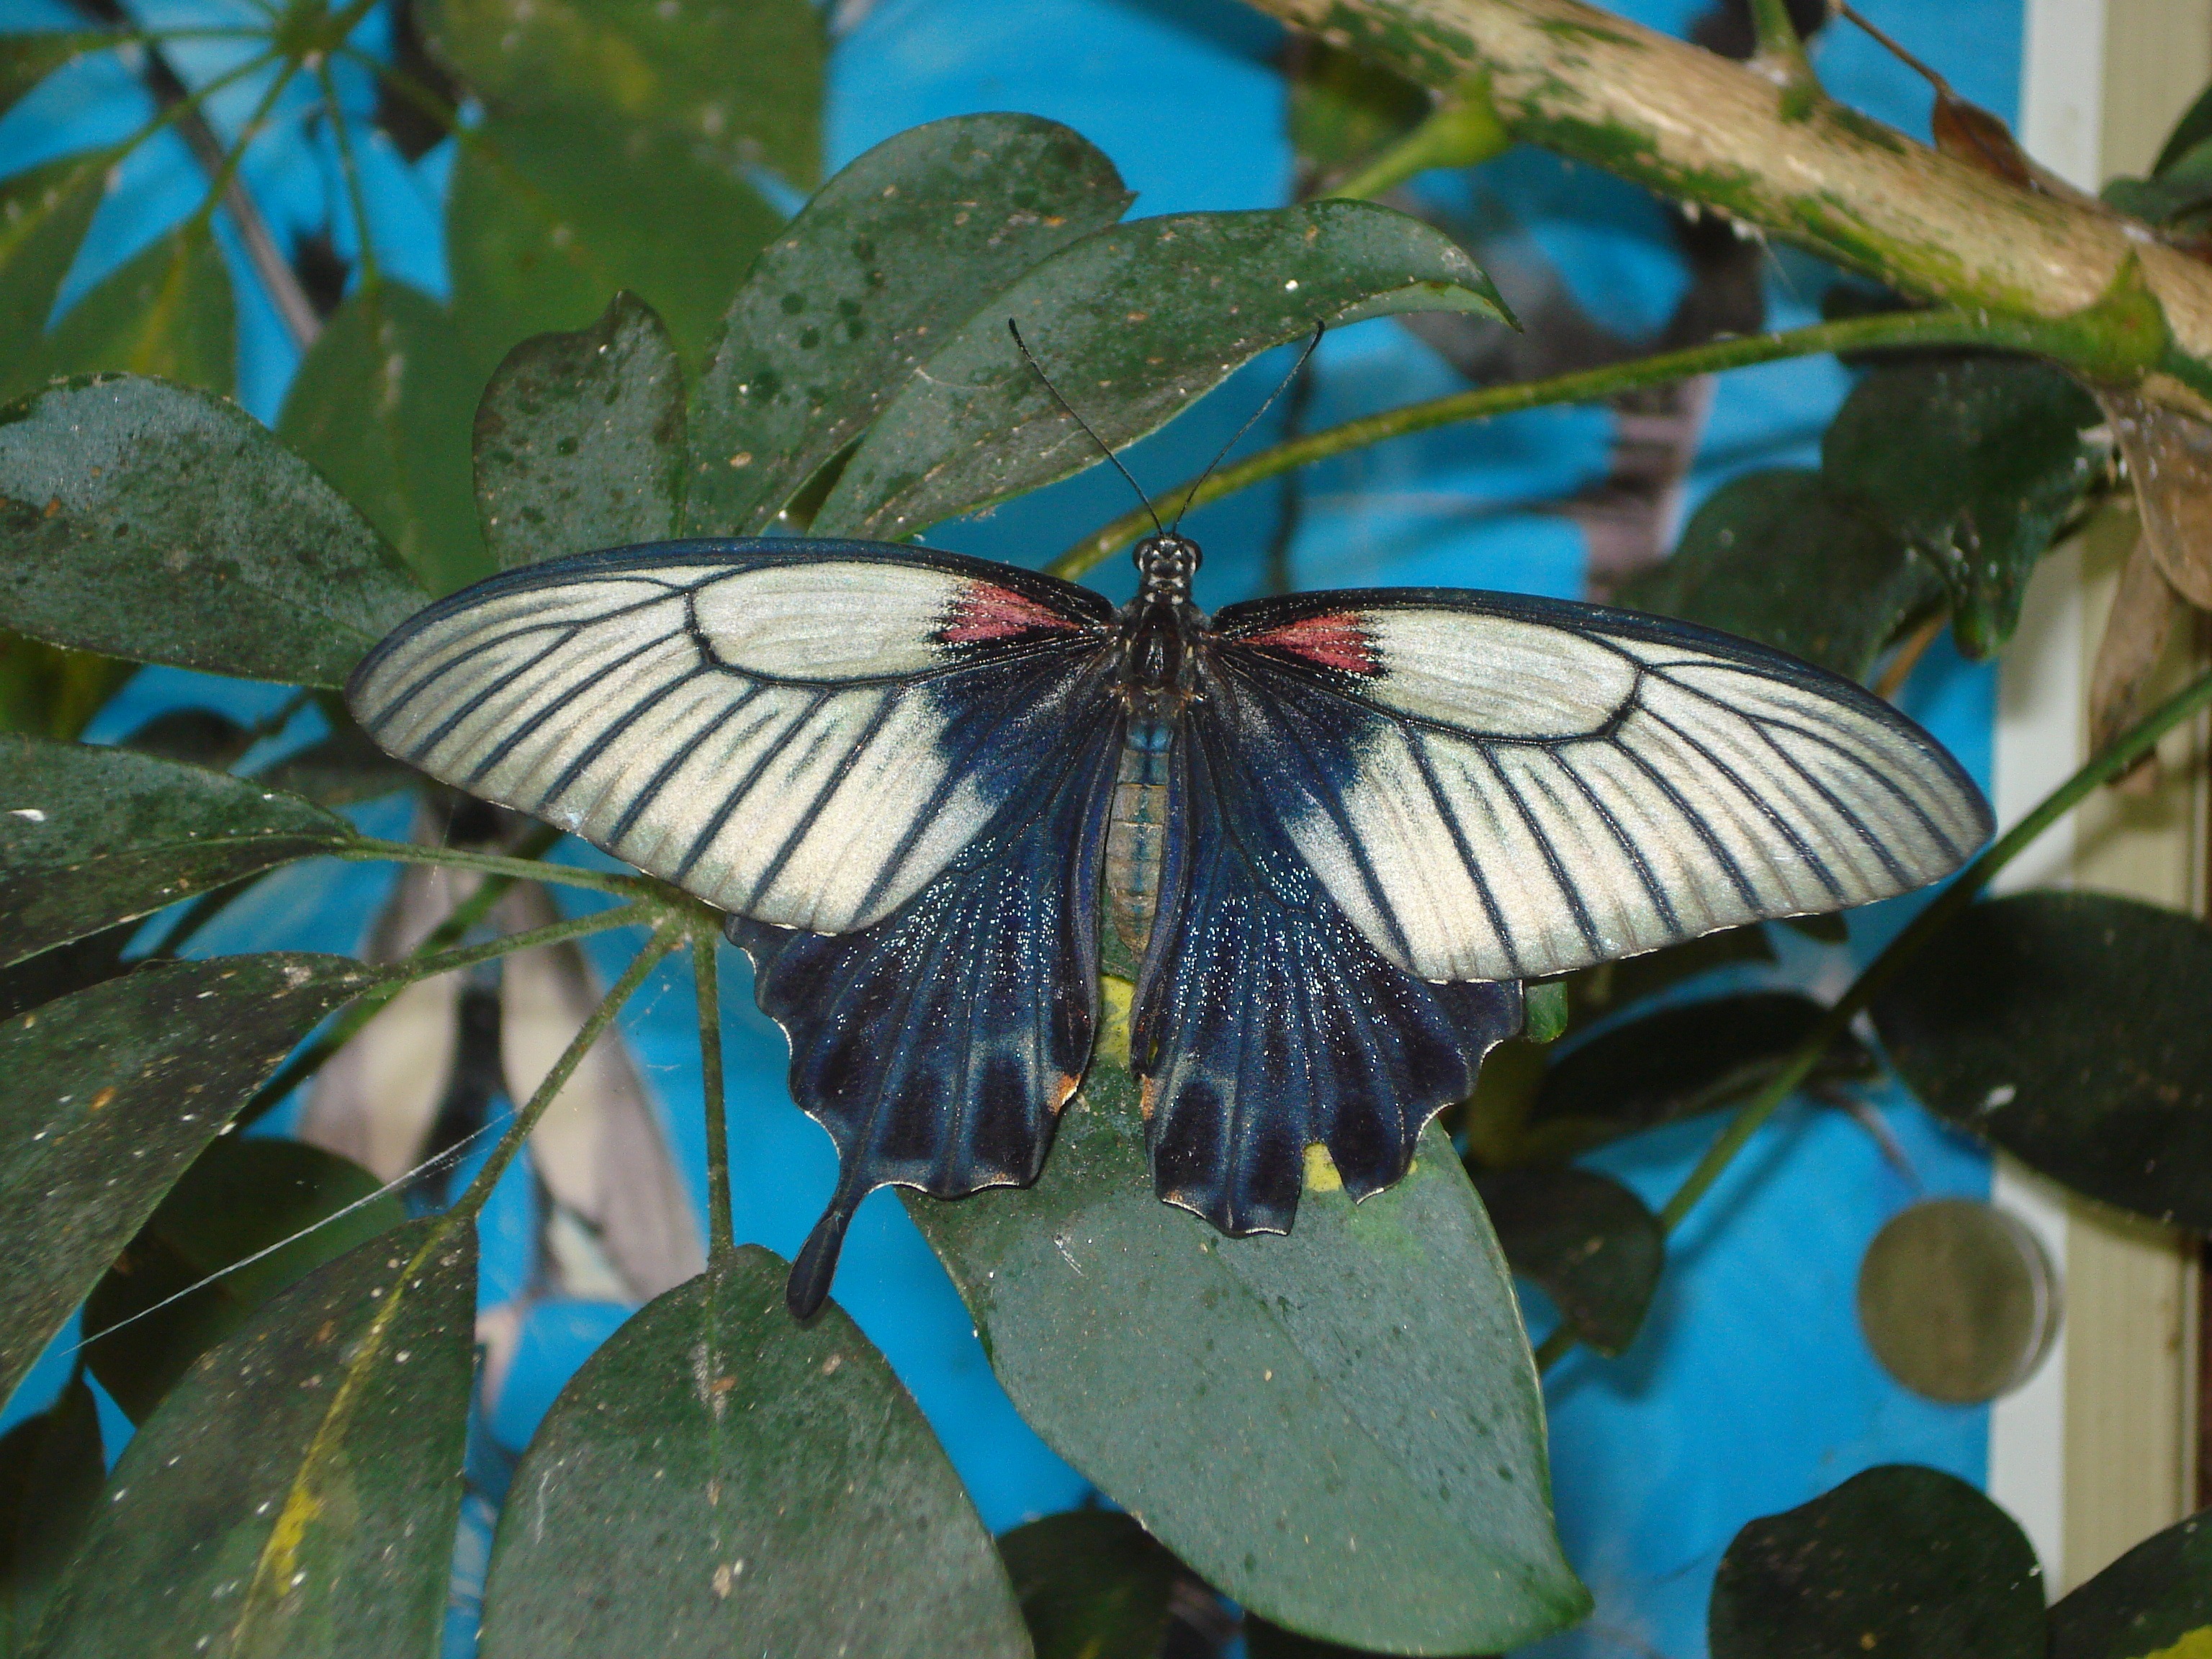
nature, wing, white, flower, insect, botany, blue, butterfly, close, fauna, invertebrate, arthropod, pollinator, moths and butterflies